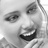
Emotion: surprise